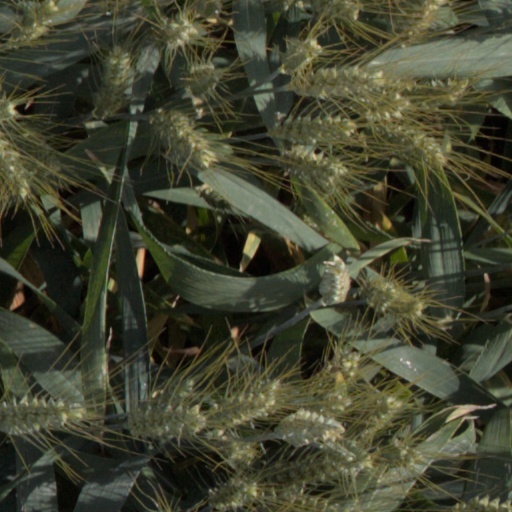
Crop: wheat